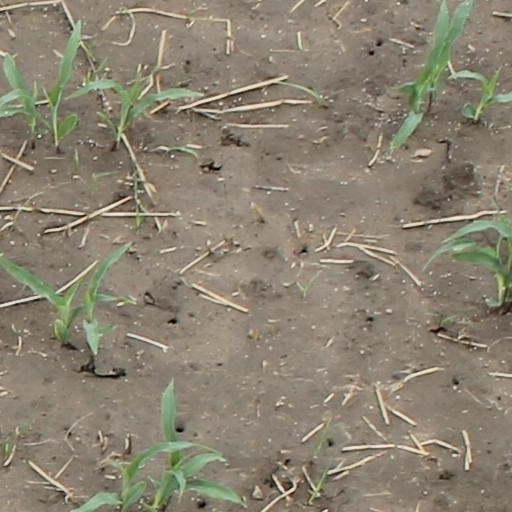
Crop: maize; corn